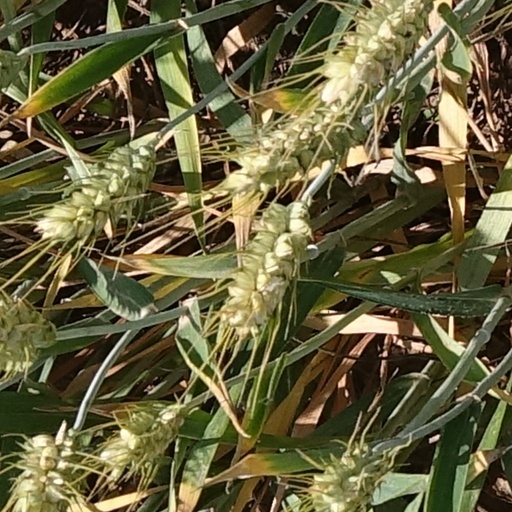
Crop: wheat